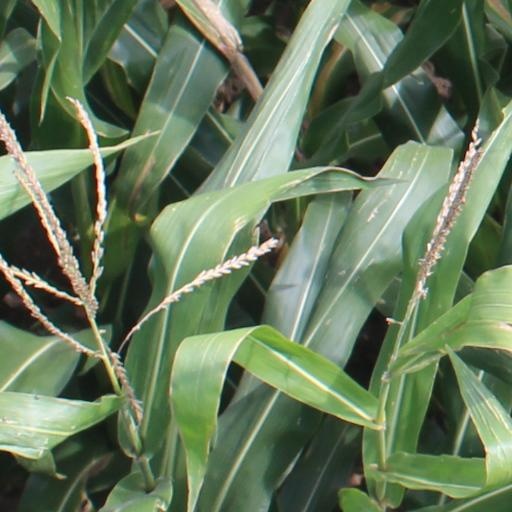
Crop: maize; corn